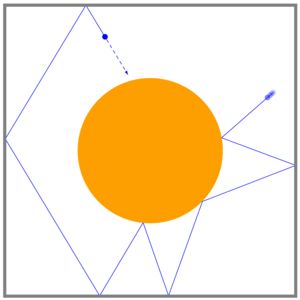
Le billard de Sinaï - du nom du mathématicien russe Iakov Sinaï - est un billard à deux degrés de liberté très simple à décrire, et qui présente des propriétés chaotiques intéressantes.